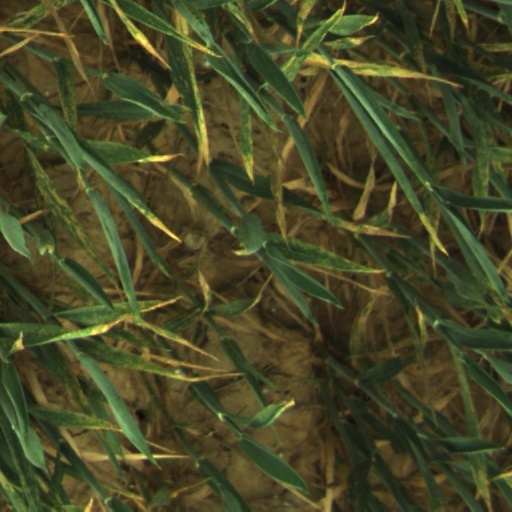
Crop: wheat